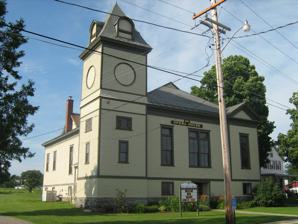
Building: Enosburg Opera House
Country: United States of America
Year built: 1892
United States historic place Enosburg Opera House U.S. National Register of Historic Places Show map of Vermont Show map of the United States Location 123 Depot St., Enosburg Falls, Vermont Coordinates 44°54′31″N 72°48′8″W / 44.90861°N 72.80222°W / 44.90861; -72.80222 Area less than one acre Built 1892 ( 1892 ) Built by B.J. Kendall Co. NRHP reference No. 78000235 Added to NRHP September 20, 1978 The Enosburg Opera House is a historic performance venue and meeting space at 123 Depot Street in Enosburg Falls, Vermont .  Built in 1892 by the B.J. Kendall Company, a prominent local employer, it has been used since then as a regionally prominent performance venue.  It also serves as the site of Enosburg's town meetings.  It was listed on the National Register of Historic Places in 1978. Description and history The Enosburg Opera House stands in the village of Enosburg Falls, on the north side of Depot Street midway between Pleasant Street and Vermont Route 108 .  It is a large rectangular wood-frame structure, with a single story set on a high basement and stone foundation.  A 3 + 1 ⁄ 2 -story square tower rises from one corner, forming a highly visible landmark in the village.  It has a gable-on-hip roof and its exterior is finished in clapboards.  The main entrance is set in a recess on the street-facing front facade, providing access to the basement level. The opera house was built in 1892, and was a gift to the town of the B.J. Kendall Company.  B.J. Kendall was a local pharmacist who became wealthy marketing remedies for horse ailments.  It was formally given to the town in 1894, and has hosted its town meetings since.  It also continues to serve as a performance space, having hosted such notables as John Philip Sousa in its early days. See also National Register of Historic Places listings in Franklin County, Vermont References